Francization

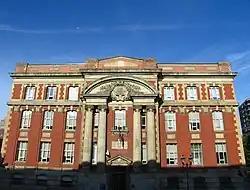
The 's main office, located in the old building of the École des beaux-arts de Montréal

The Government of Quebec has francization policies intended to establish French as the primary language of business and commerce. All businesses are required to provide written communications and schedules in French, and may not make knowledge of a language other than French a condition of hiring unless this is justified by the nature of the duties. Businesses with more than fifty employees are required to register with the Quebec Office of the French language in order to become eligible for a francization certificate, which is granted if the linguistic requirements are met. If not, employers are required to adopt a francization programme, which includes having employees, especially ones in managerial positions, who do not speak French or whose grasp of French is weak attend French-language training.